Yun Il-lok

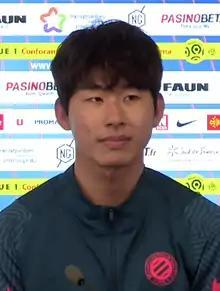
Yun in 2020

Yun Il-lok (born 7 March 1992) is a South Korean professional footballer who plays for Ulsan Hyundai in the South Korean K League 1. He has played for a number of youth-level teams representing South Korea, and in 2013 graduated to his country's senior men's side, winning the EAFF E-1 Football Championship in 2017 and 2019 as well as gold medal at the 2014 Asian Games.